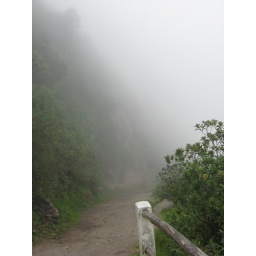
On the top of this mountain we were literally standing in a huge cloud.